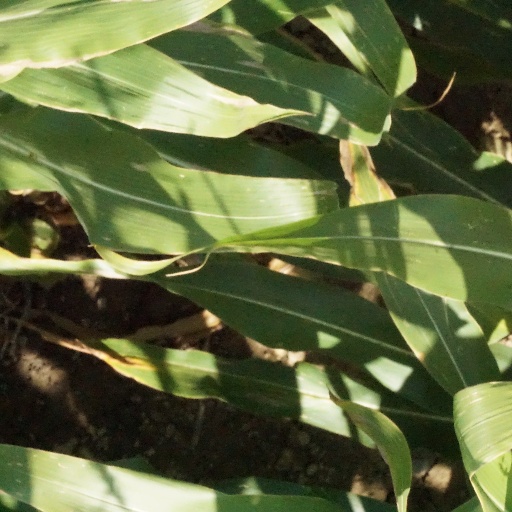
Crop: maize; corn